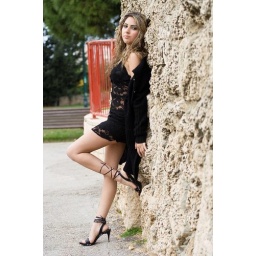
Me in black dress